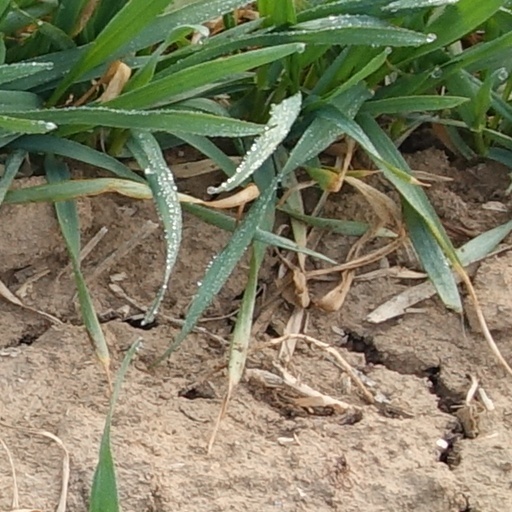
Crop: wheat